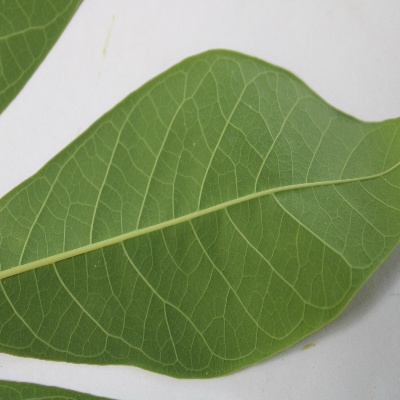
Crop: Cassava
Condition: healthy